Roland Joffé

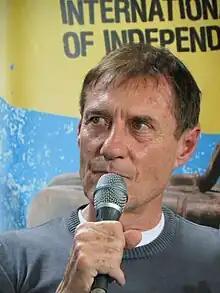
Joffé in 2012

Roland Joffé (born 17 November 1945) is an English film and television director, producer and screenwriter. He is known for directing the critically-acclaimed films "The Killing Fields" (1984) and "The Mission" (1986), both of which earned him Academy Award nominations for Best Director, and the latter winning the Palme d'Or at the 1986 Cannes Film Festival.